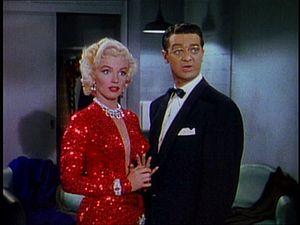
Tommy Noonan était un acteur, producteur, scénariste et réalisateur américain, de son vrai nom Thomas Patrick Noone, né le 29 avril 1921 à Bellingham, mort le 24 avril 1968 à Los Angeles — Quartier de Woodland Hills.
Harry J. Wild, A.S.C., né le 5 juillet 1901 à New York, décédé le 24 février 1961 à Los Angeles, est un directeur de la photographie américain.